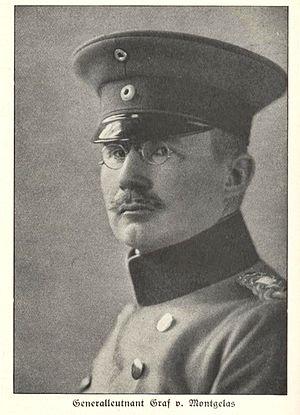
Le comte Max von Montgelas est un militaire et homme politique allemand.